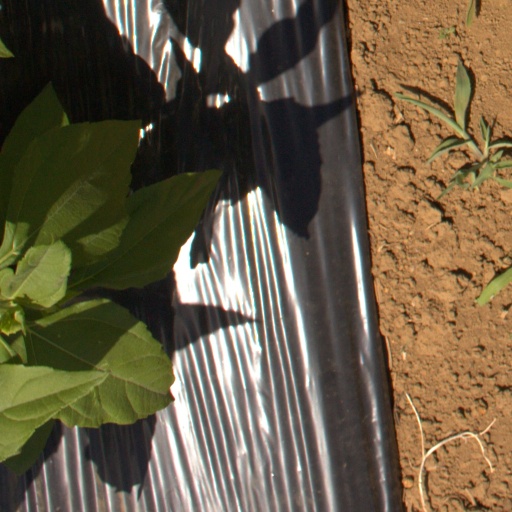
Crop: Jerusalem artichoke